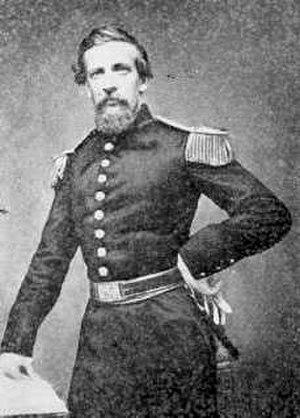
John Stevens Bowen est un officier de carrière de l'armée des États-Unis qui deviendra plus tard un général de l'armée de la Confédération et commandant sur le théâtre occidental de la guerre de Sécession. Il combat lors des batailles de Shiloh, Corinth, et de la campagne de Vicksburg. Il a été souvent dit qu'il est mort au moment où ses compétences commençaient à attirer l'attention.